Islamic veiling practices by country

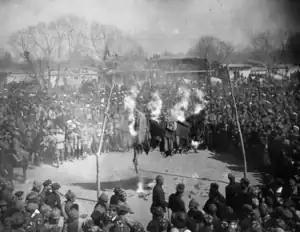
Photograph of a veil-burning ceremony in Uzbekistan in 1920s

An important event in the growing trend of unveiling among upper-class women in Lebanon and Syria in the 1920s was the publication of "al-Sufur wa-l-hijab" by Nazira Zeineddine in 1928, claiming that Islam did not consider veiling necessary.